Beautiful Mess (Kristian Kostov song)

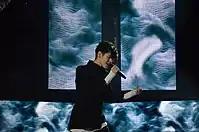
Kristian Kostov performing "Beautiful Mess" in Kyiv.

On 22 December 2016, the Bulgarian broadcaster Bulgarian National Television (BNT), made an open call for music producers and record labels to submit songs to become the Bulgarian entry in the Eurovision Song Contest 2017. On 25 January 2017, it was revealed that six songs had been shortlisted, and on 7 February, it was announced that three of the songs had been further shortlisted. On 13 March, Kostov was revealed as the Bulgarian entrant, while his song, "Beautiful Mess", was revealed later that same day. Bulgaria competed in the second half of the second semi-final at the Eurovision Song Contest.